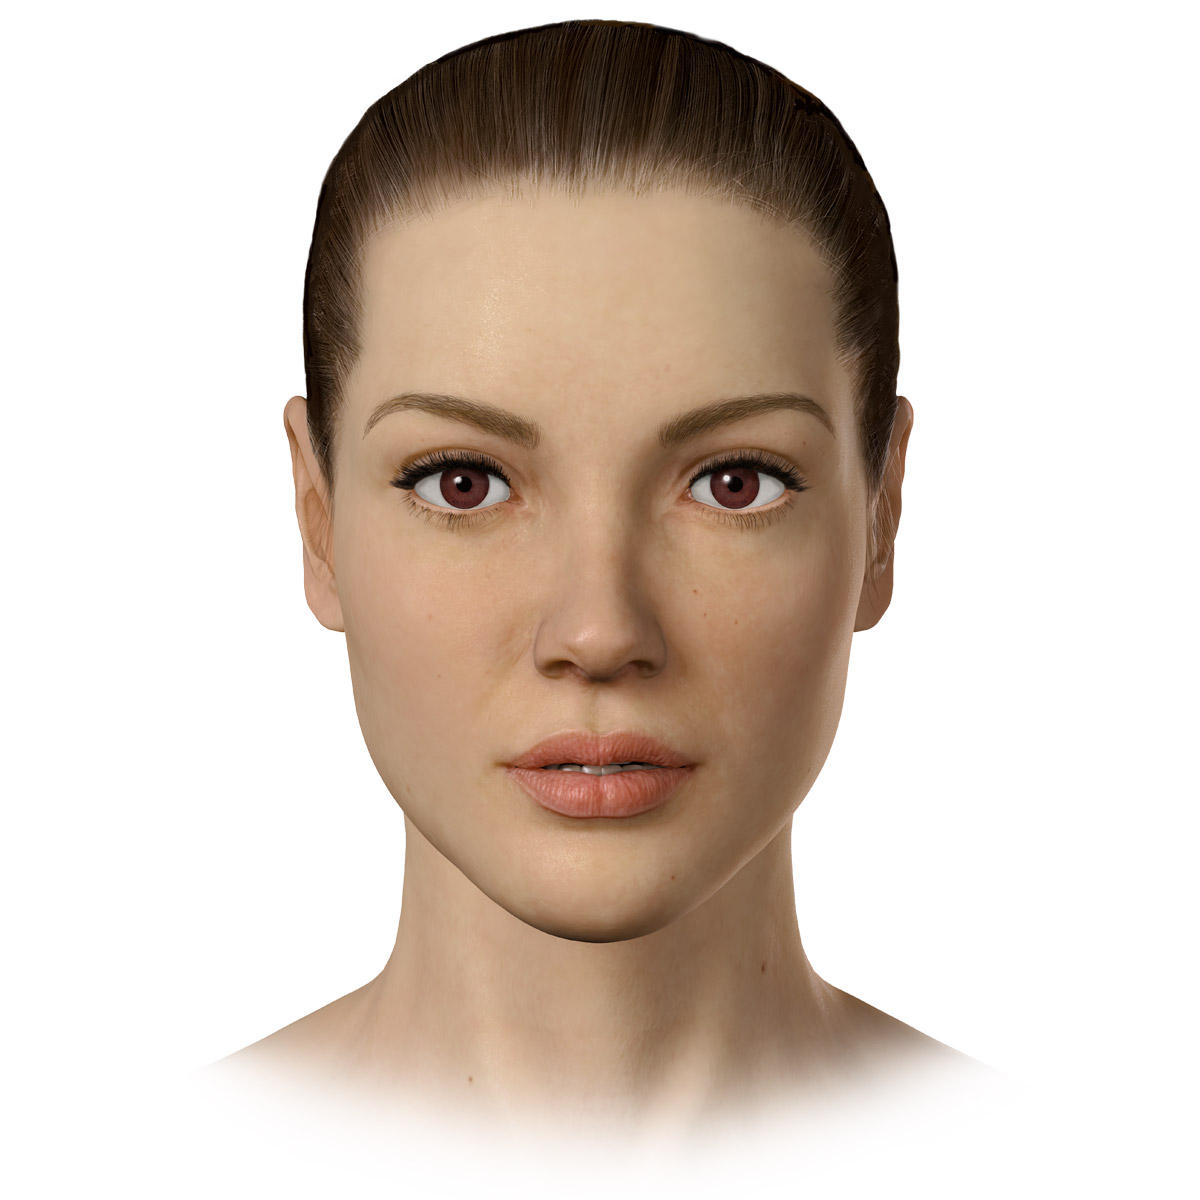
Gender: women